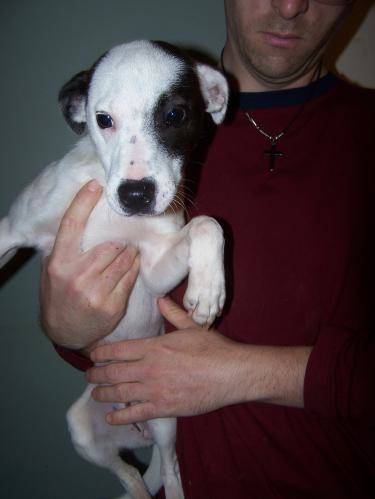
Label: dog